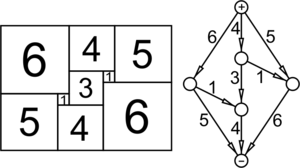
Un carré dont la longueur du côté est un entier naturel est appelé un carré entier.